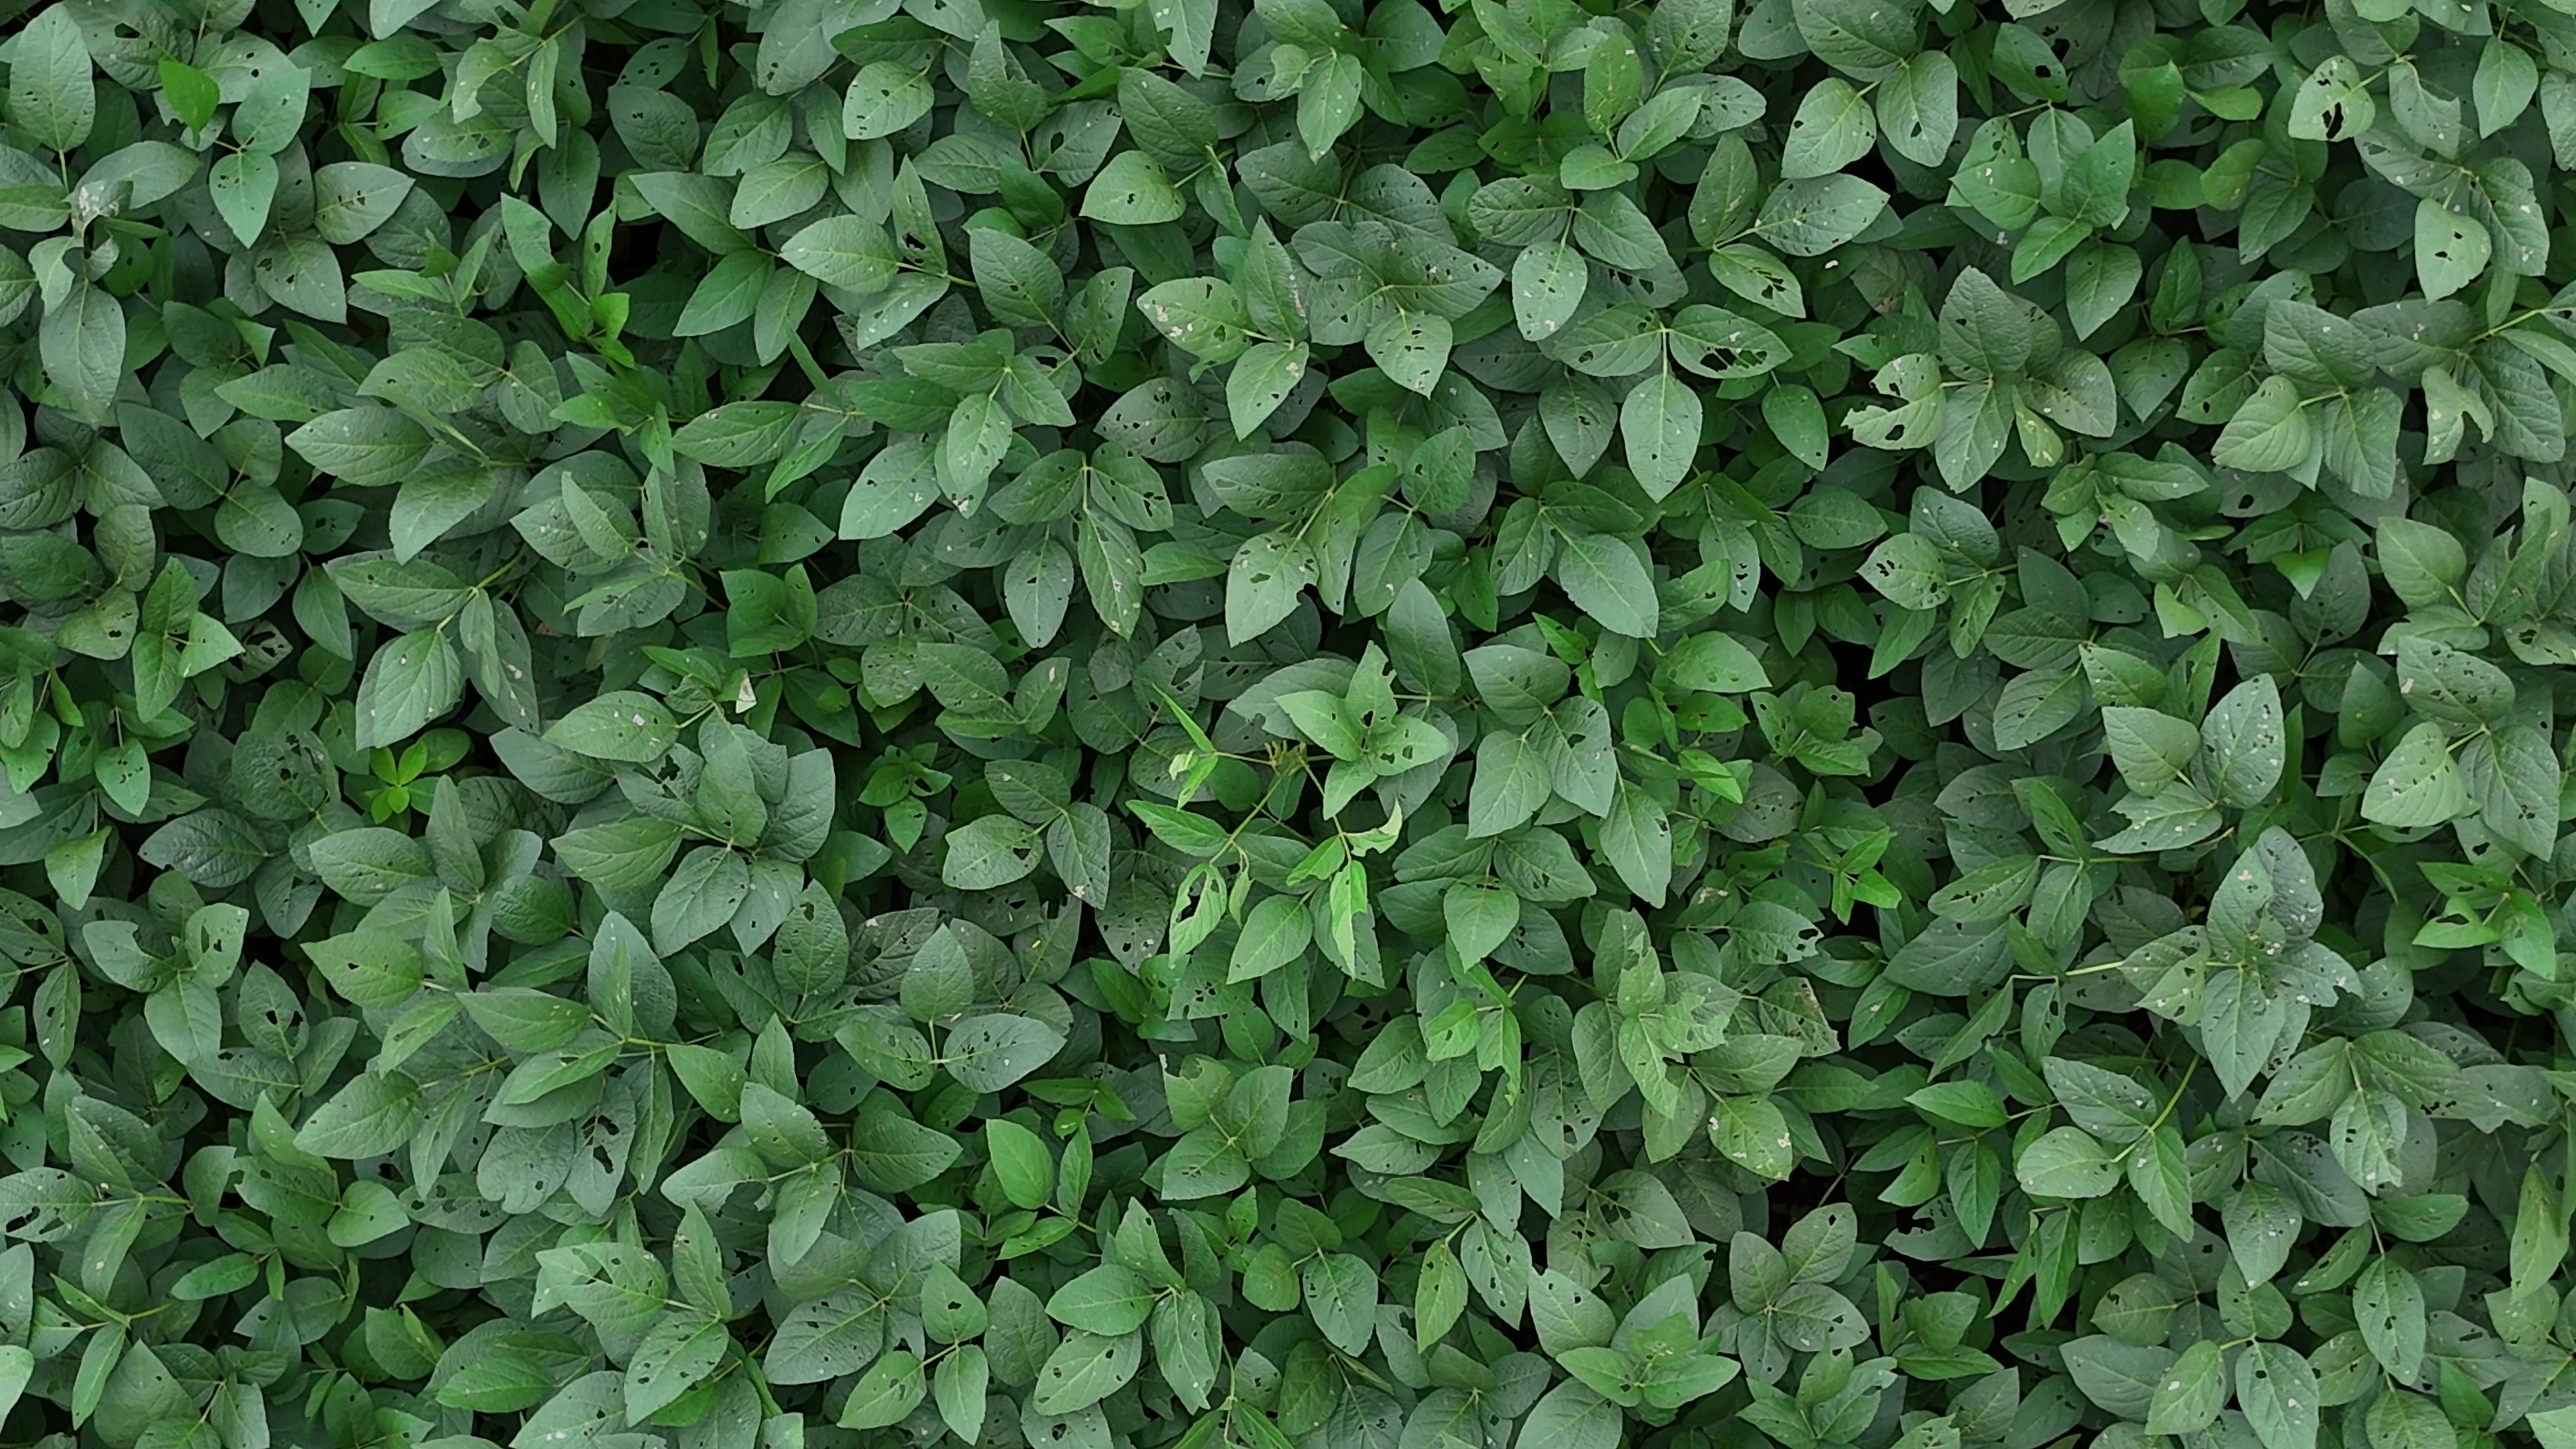
Label: Semilooper_Pest